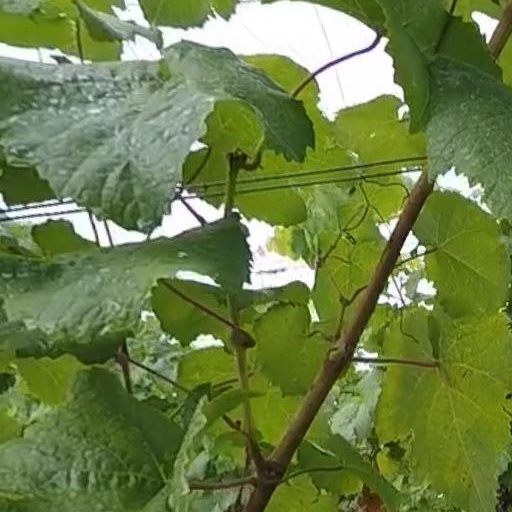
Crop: grape